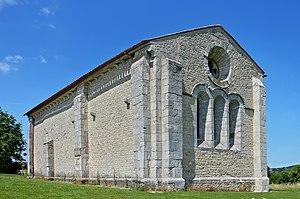
Chapelle des templiers (XIIe siècle) de Cressac-Saint-Genis, Charente, France.